Elizabeth Quay

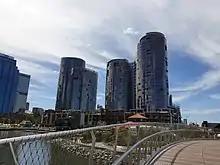
The Ritz Carlton Hotel upon completion, viewed from Elizabeth Quay Bridge.

Elizabeth Quay is a mixed-use development project in the Perth central business district. Encompassing an area located on the north shore of Perth Water near the landmark Swan Bells, the precinct was named in honour of Queen Elizabeth II during her Diamond Jubilee.